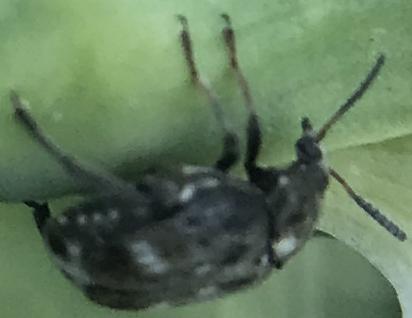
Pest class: pea_weevil